The Rithian Terror

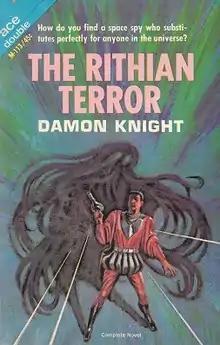
Cover of "The Rithian Terror"

The Rithian Terror (also known as Double Meaning) is a science fiction novel by American writer Damon Knight. The story is a psychological thriller that follows an Earth security officer in the future who is racing against time to locate an alien spy. First published in 1953, this is one of the first books to feature a surveillance drone.